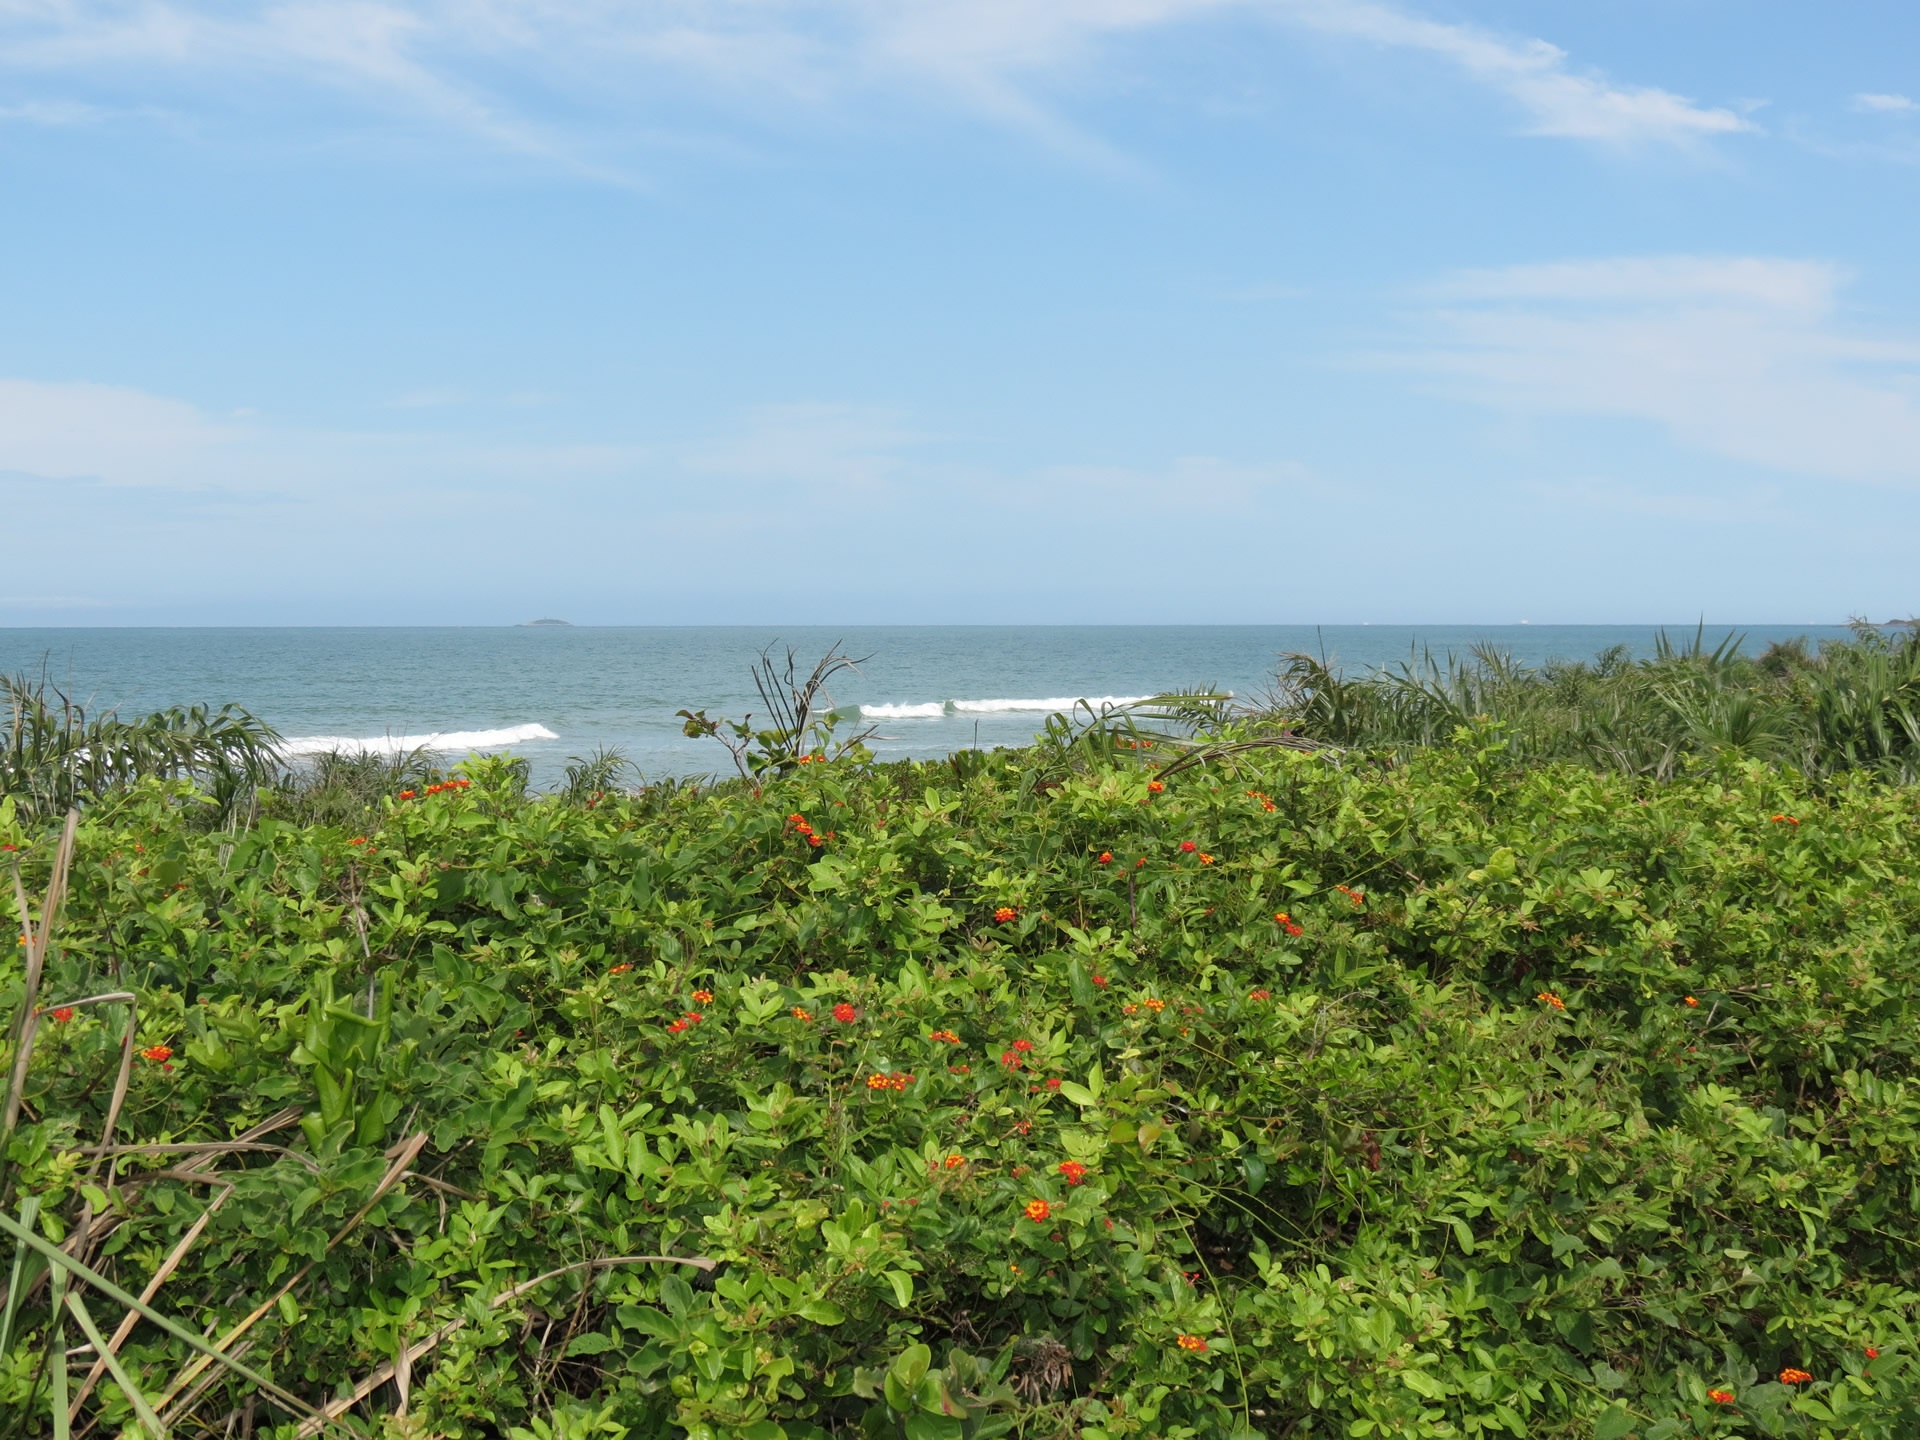
beach, sea, coast, nature, shore, flower, bay, vegetation, wetland, mar, habitat, ecosystem, natural environment